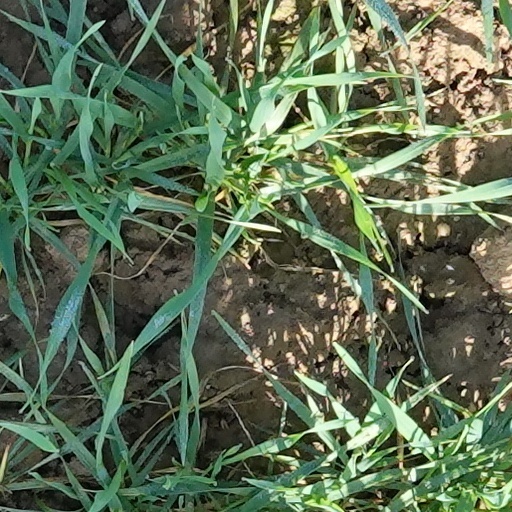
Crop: wheat